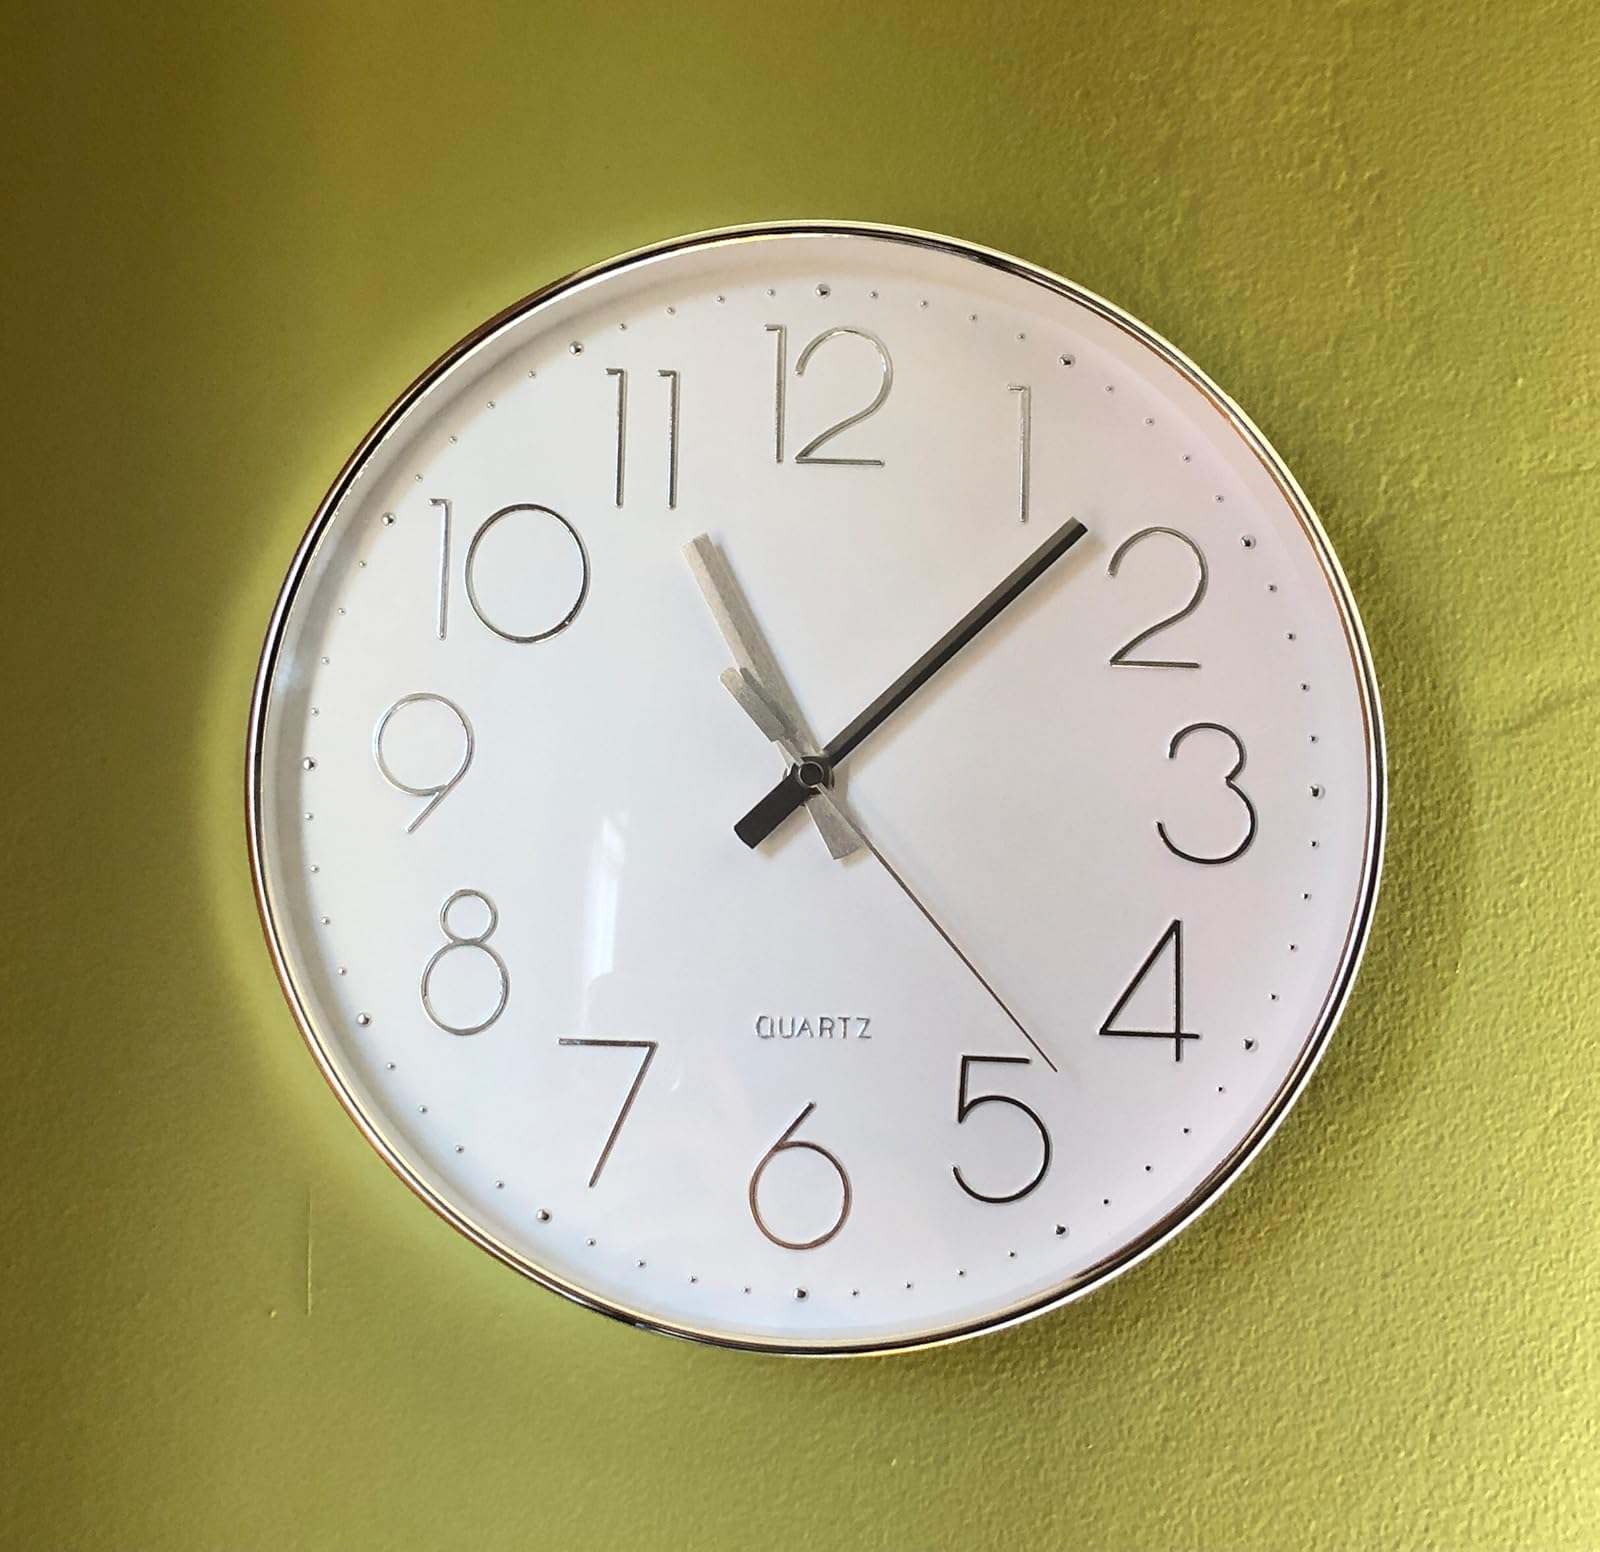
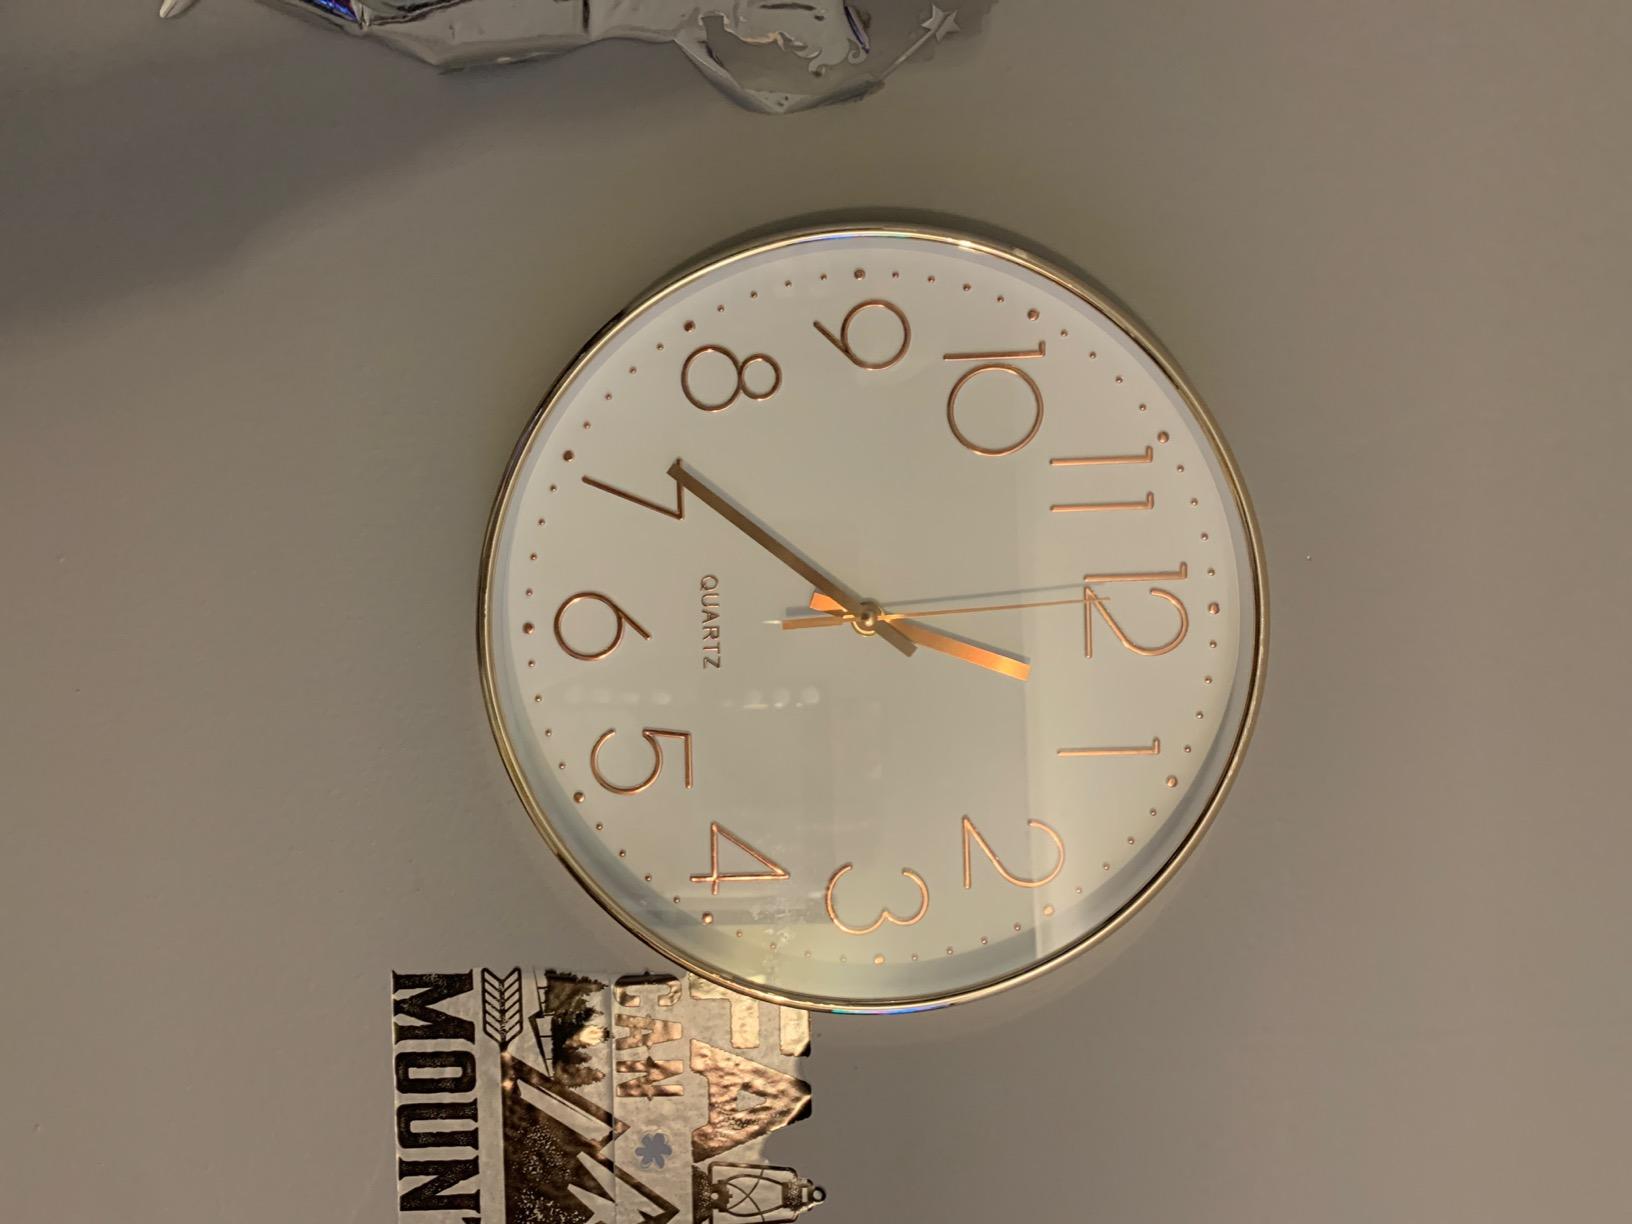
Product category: clock
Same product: no